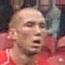
Age: 21